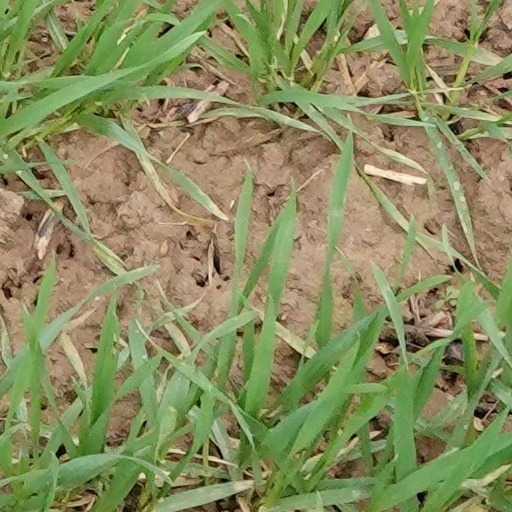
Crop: wheat